Mohan Dass Naimishray

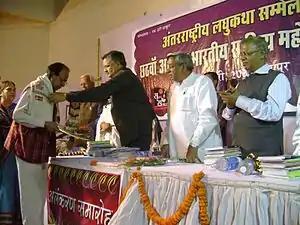
Mohandas Namisray deliberative creation story writing for receiving the honor conferred by Mahesh Tiwari.

His autobiography, "Apne-Apne Pinjarey", is a well known work in Dalit literature.